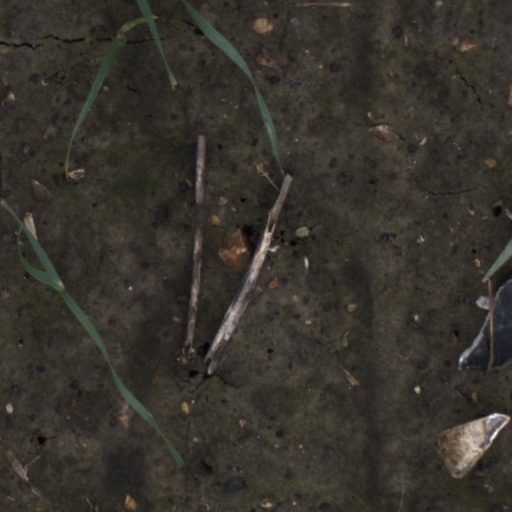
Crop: wheat